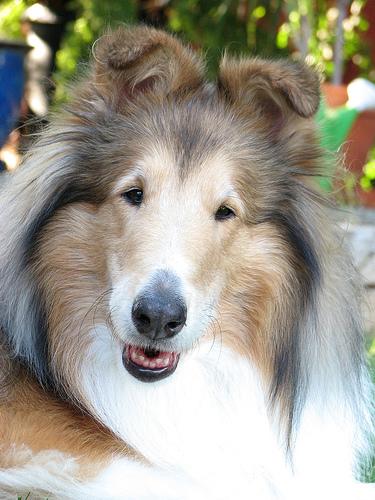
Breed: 227-n000094-collie